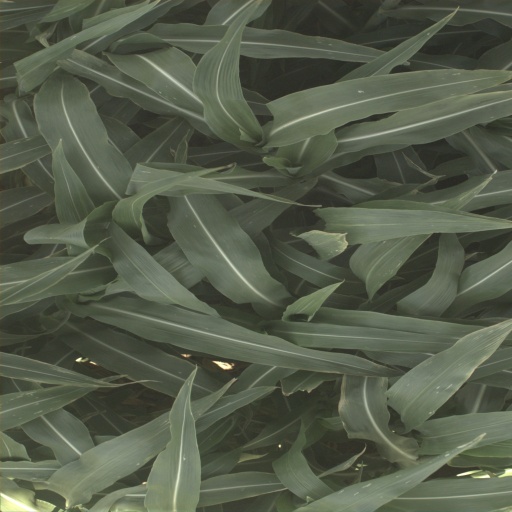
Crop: sorghum